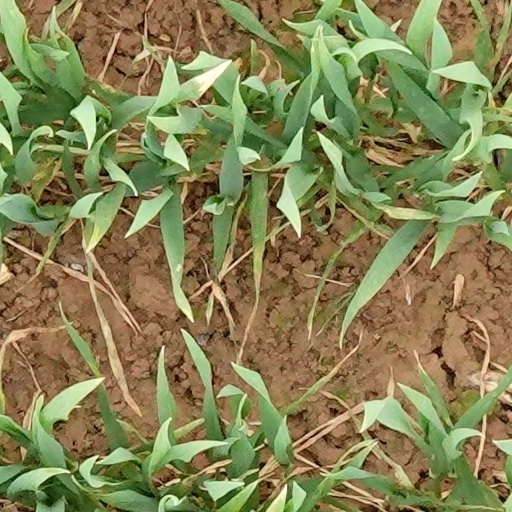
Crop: wheat